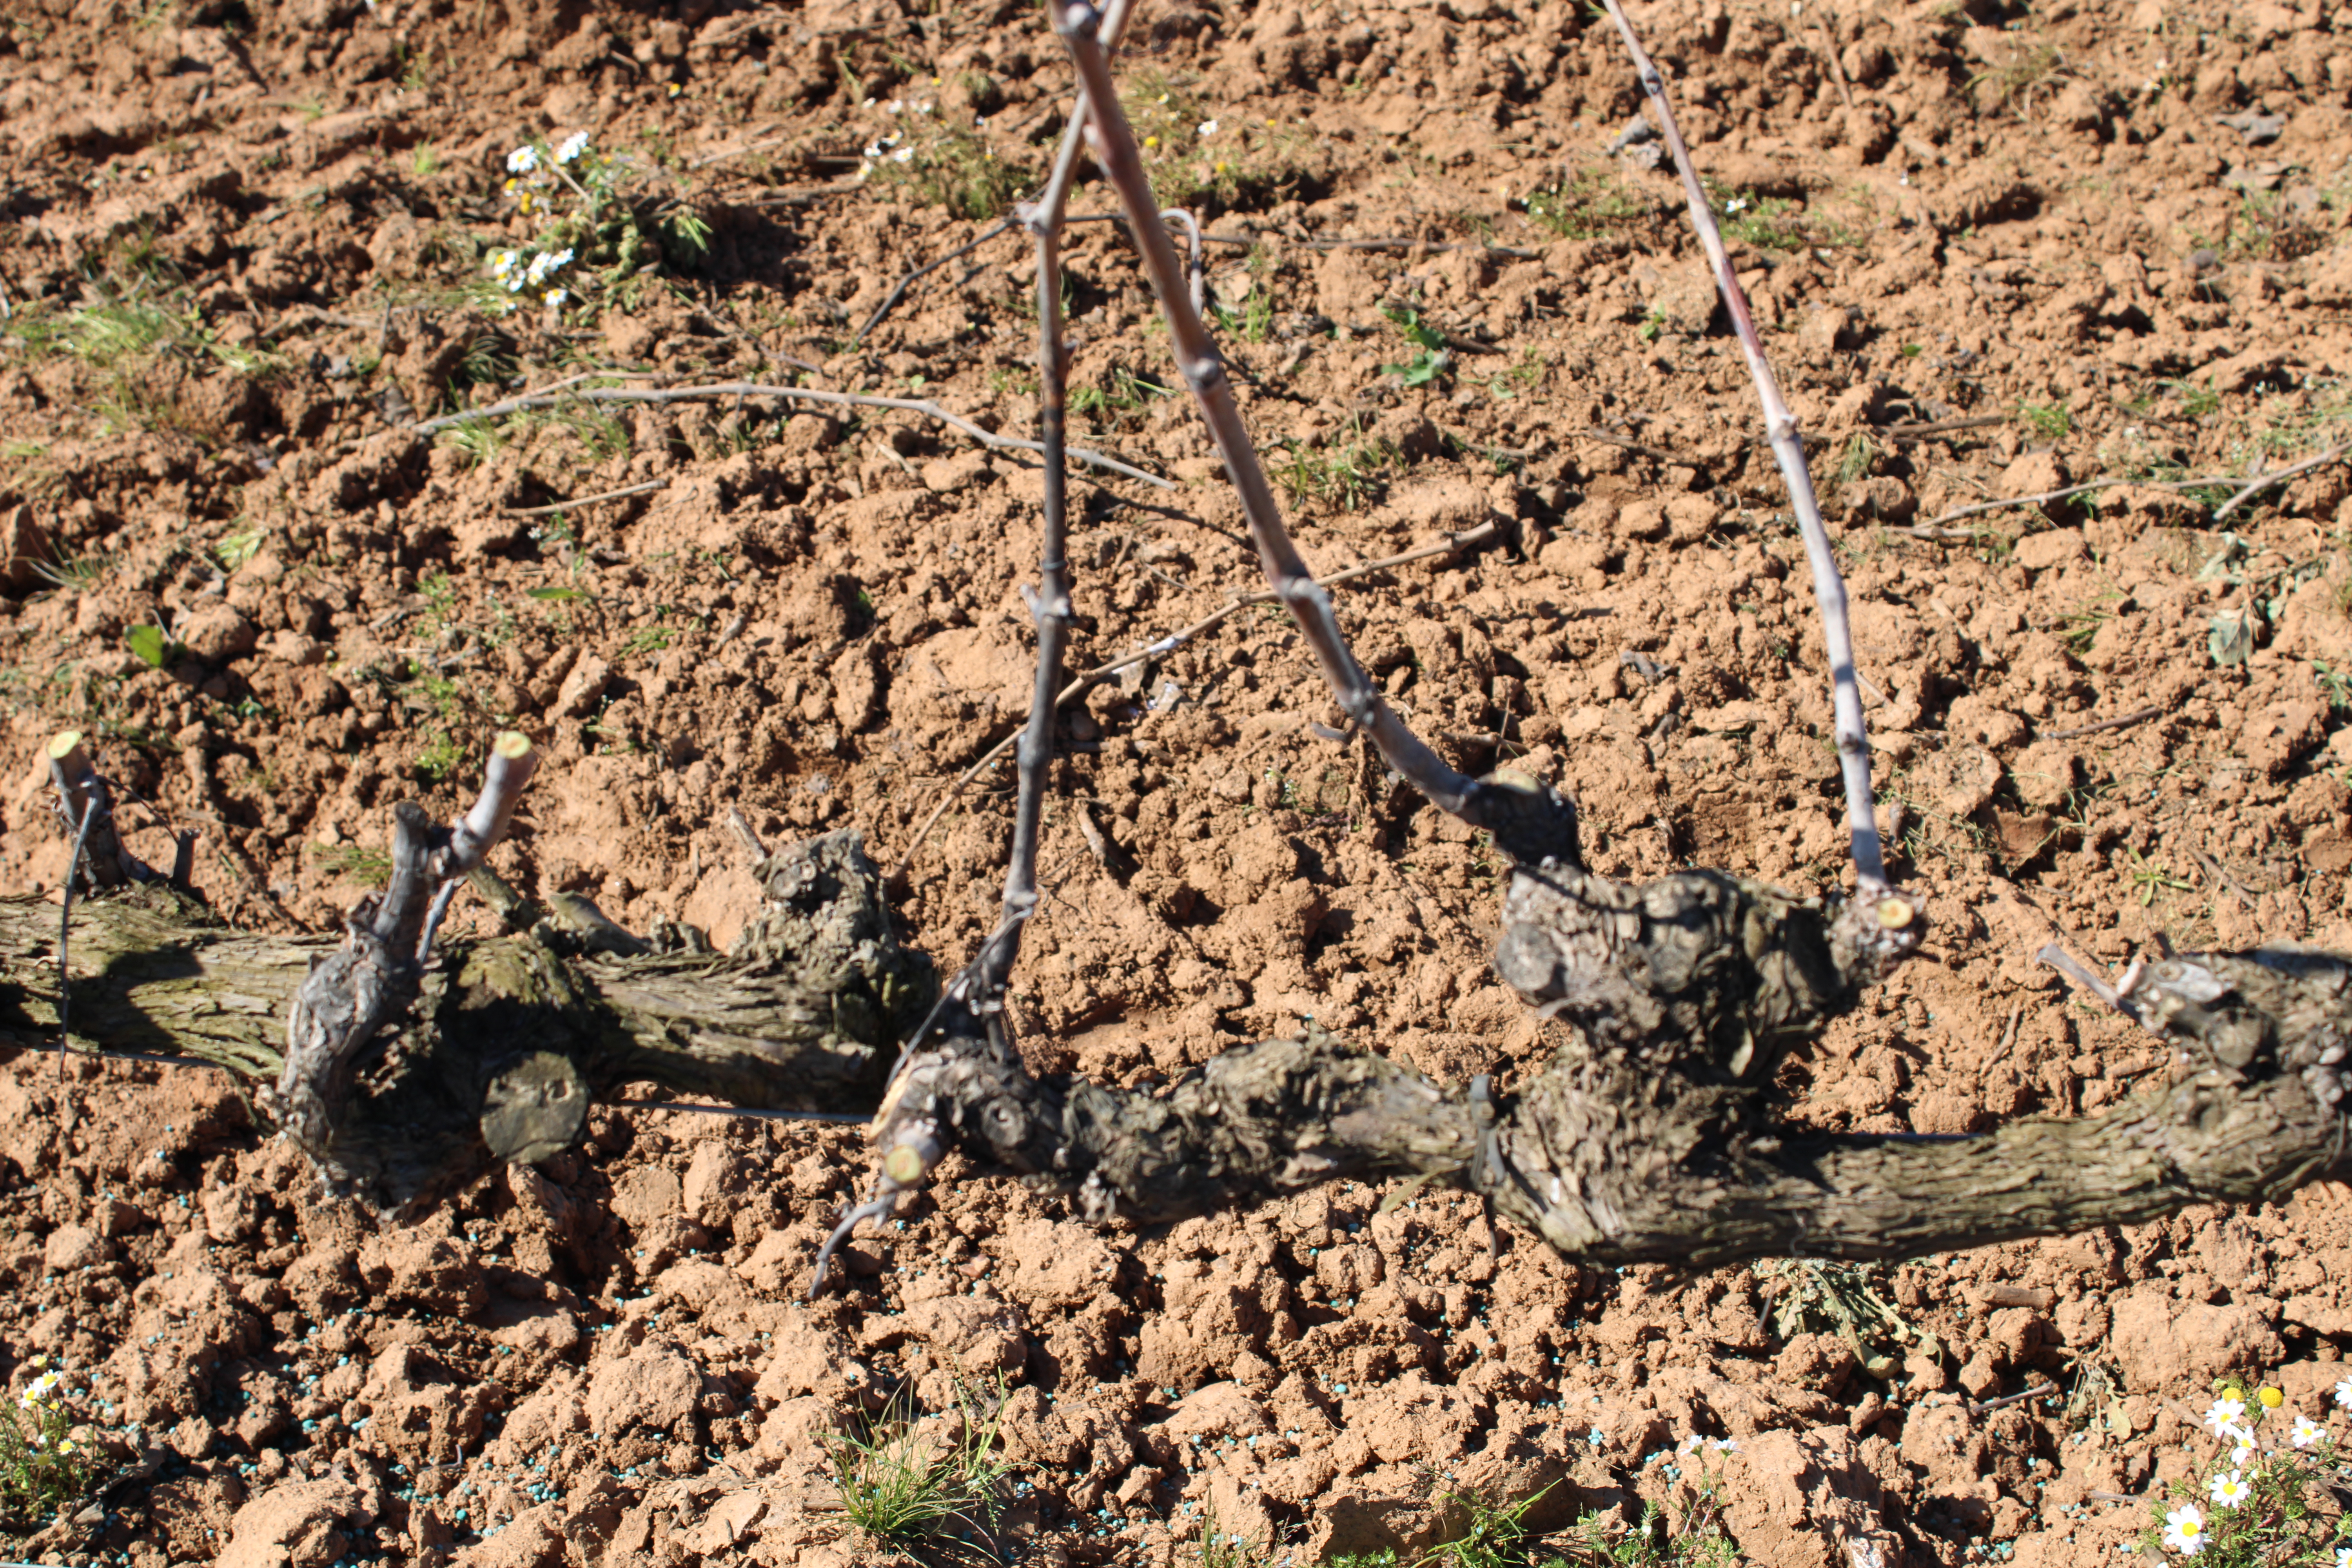
Unpruned shoots: 3
Pruned shoots: 4
Trunks: 1